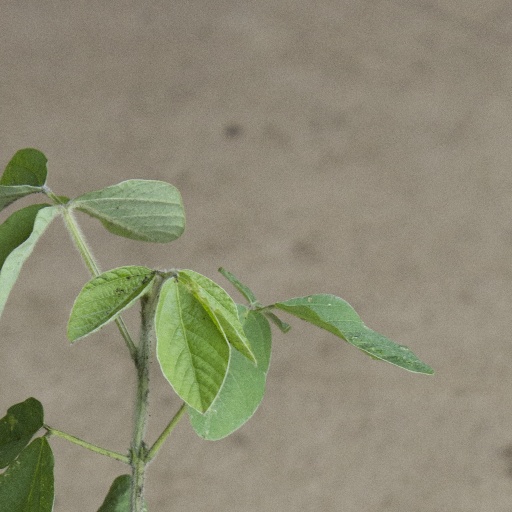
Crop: soybean